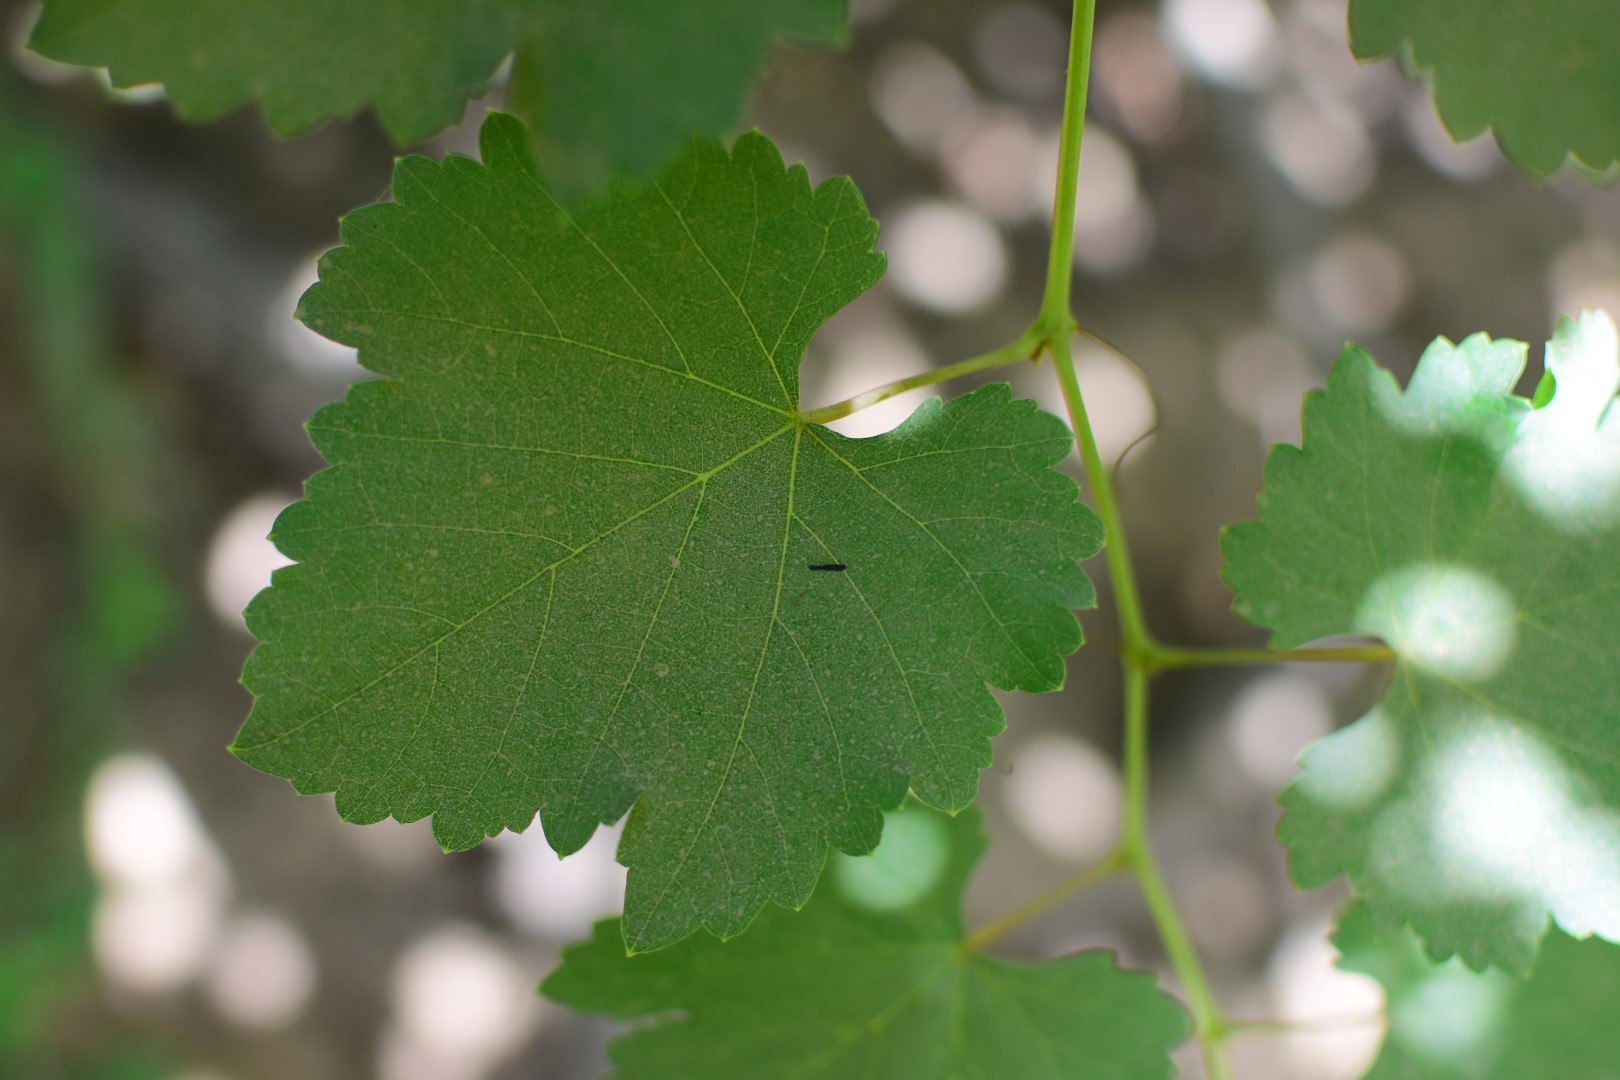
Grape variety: Frinsi